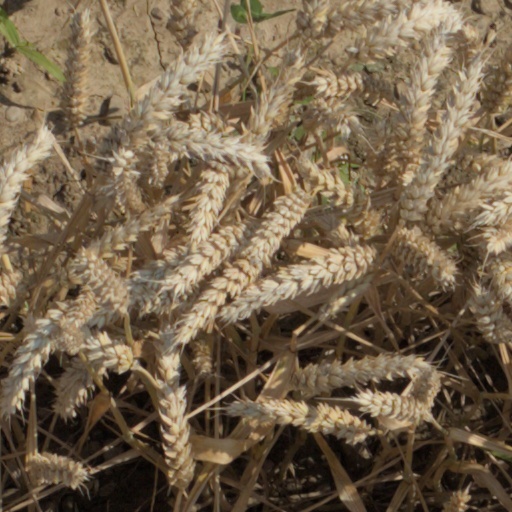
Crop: wheat